Milagros Germán

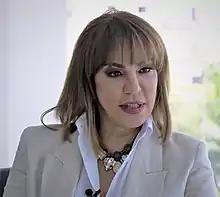
Germán on "La Gran Pregunta" in 2019

Milagros Germán Olalla (born 29 December 1958) is a Dominican-Armenian actress, tv host, producer and beauty pageant titleholder who the winner of the Miss Dominican Republic 1980 and Miss Reinado Internacional del Cafe 1981 beauty pageants.